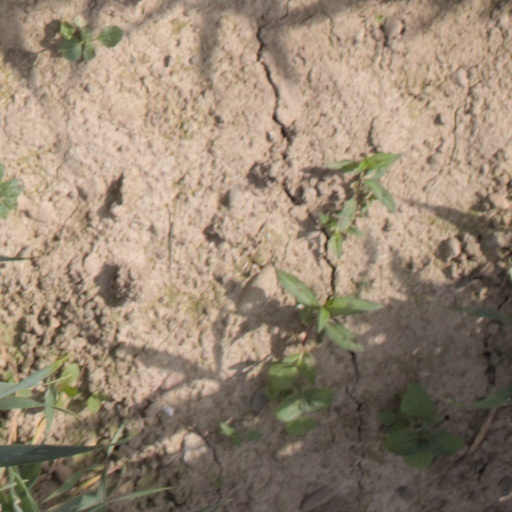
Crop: wheat